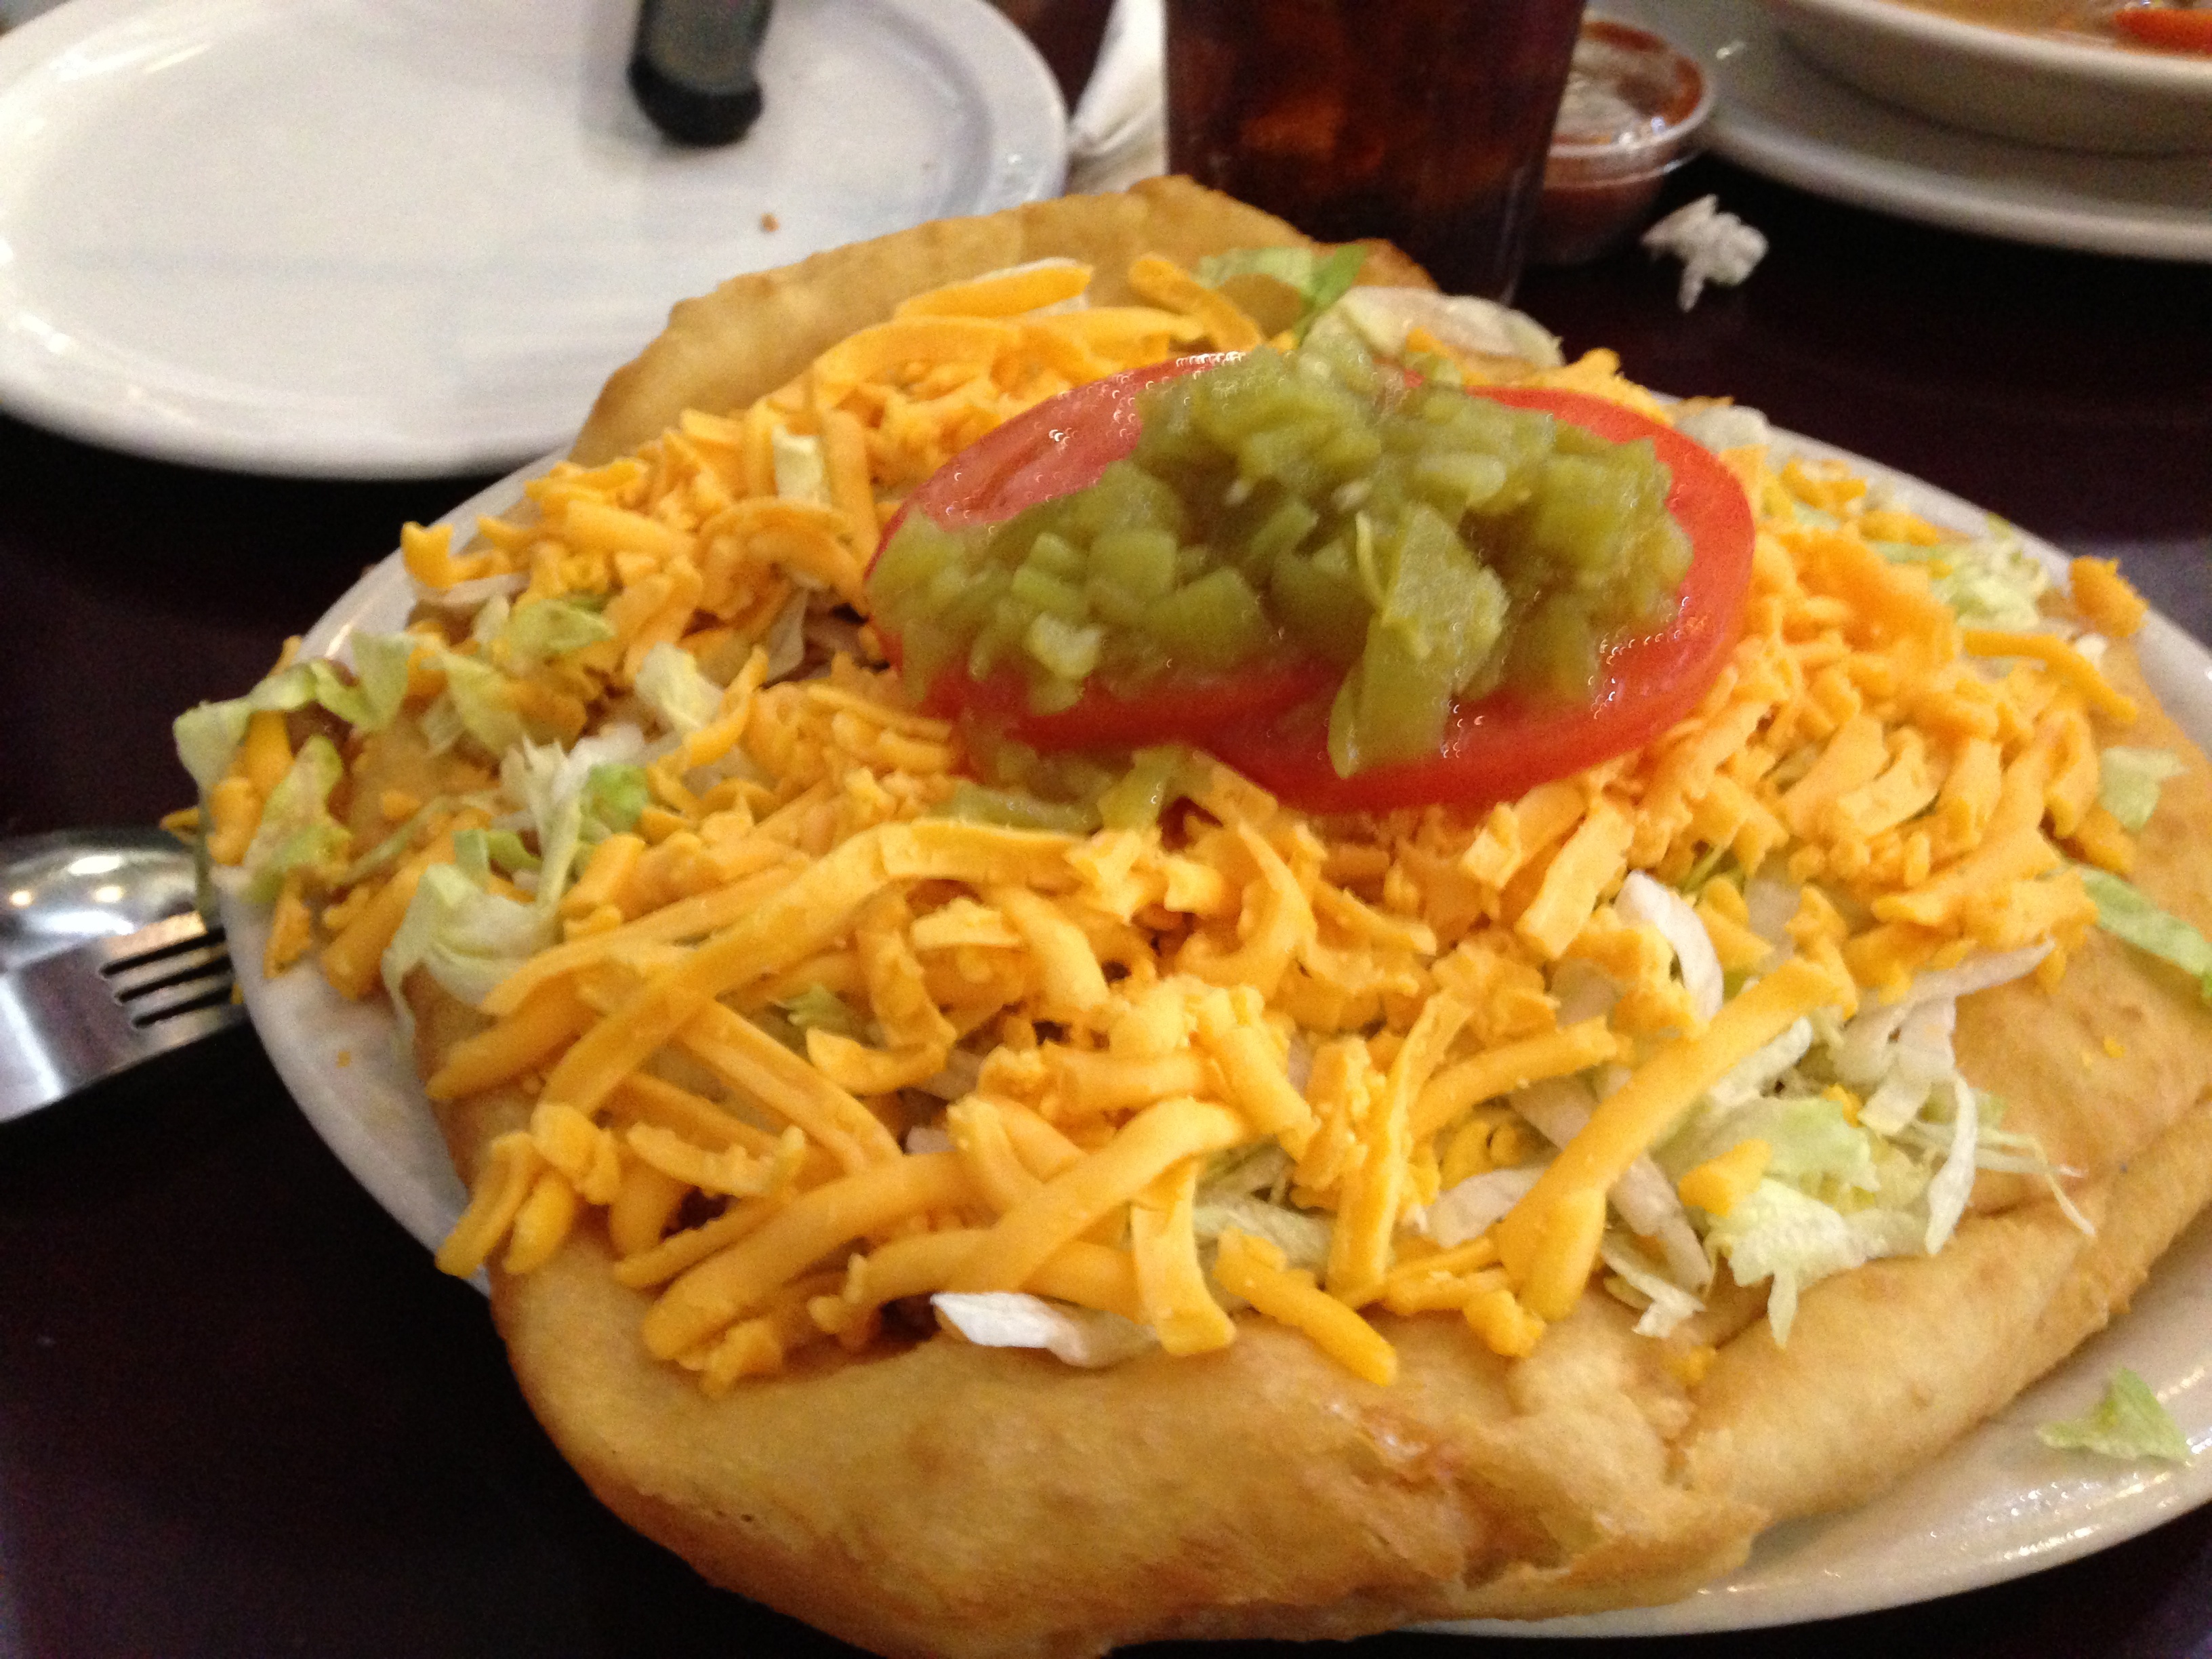
dish, meal, food, breakfast, cuisine, asian food, street food